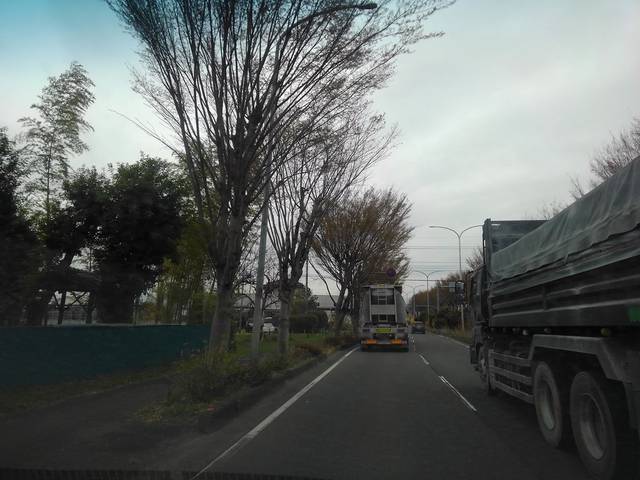
Region: Japan
Coordinates: 35.857, 139.354